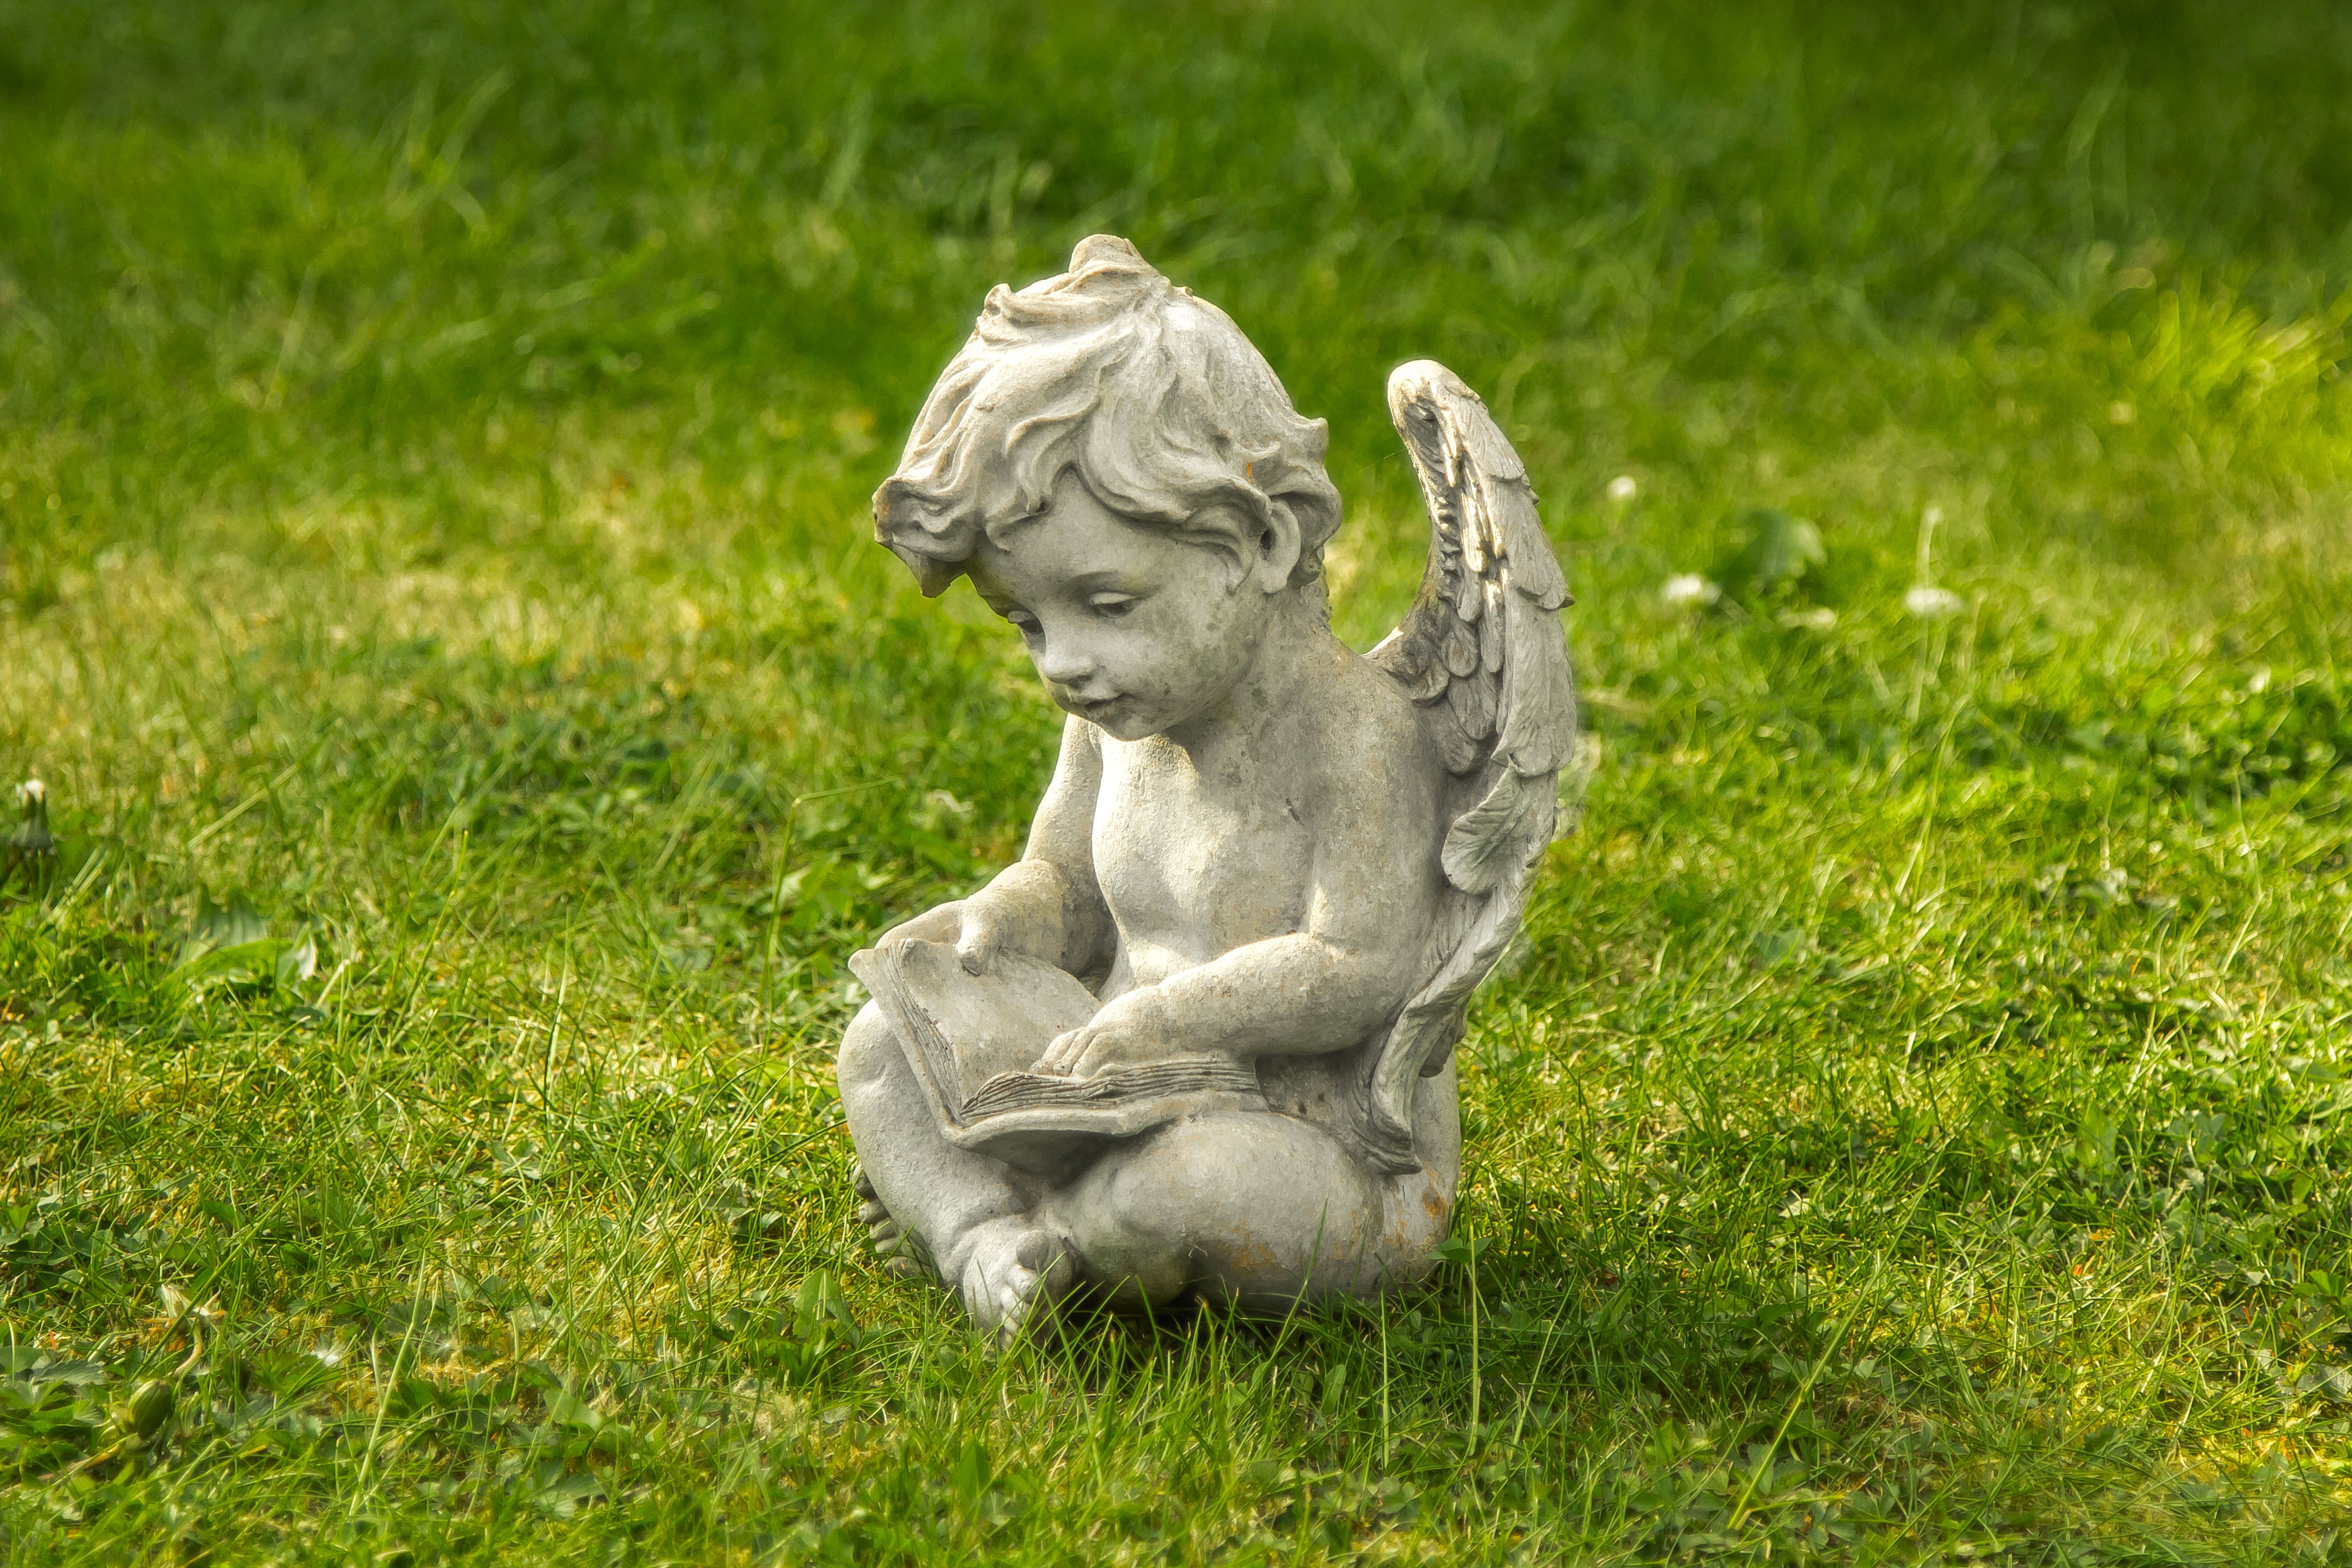
grass, lawn, boy, monument, statue, sculpture, angel, art, the statue of